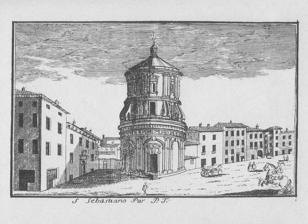
Building: San Sebastiano, Milan
Country: Italy
Year built: 1617
Temple-Church of San Sebastiano Engraving (1745) by Marc'Antonio Dal Re Religion Affiliation Roman Catholic Province Milan Location Location Milan , Italy Architecture Type Church Style Mannerism Groundbreaking 1576 Completed 17th century Church in Milan, Italy San Sebastiano. The Temple of San Sebastiano is a late- Renaissance - or Mannerist -style church in central Milan . The cylindrical church is shaped like a can capped with a dome. The octagonal church was commissioned in 1576, after the end of a season of plague, dedicated to St Sebastian. The non-linear layout is atypical for post- Tridentine churches. Perhaps the site, which had housed an earlier medieval church or sanctuary dedicated to San Quilino, dictated the shape. Some evidence suggests that the architect Pellegrino Tibaldi designed the building with other round churches or the Pantheon as models. He did not spare the mannerist details such as false windows on the top story, and highly decorated spandrels. The church construction was advanced in 1586, when Tibaldi left for Spain, and supervision of the project fell to Pietro Antonio Barca , who modified the height and size of the dome. In 1616-1617, under Fabio Mangone further reconstruction occurred with addition of a chancel to the main chapel. The cupola was decorated in 1832 by Agostino Comerio . The building has been used both as a church and civic chapel. Some rooms in the vestry are used to screen films. See also History of early modern period domes Sources Lombardy Beniculturali entry Wikimedia Commons has media related to San Sebastiano (Milan) . 45°27′44″N 9°11′10″E / 45.46222°N 9.18611°E / 45.46222; 9.18611 v t e Tourism in Milan History of Milan History of architecture and art in Milan Archaeological sites Colonne di San Lorenzo Milan amphitheatre Religious sites Cathedral Milan Cathedral Basilica di Santa Tecla Basilicas S. Ambrogio S. Calimero S. Carlo al Corso S. Eustorgio Portinari Chapel S. Lorenzo S. Marco S. Maria delle Grazie Leonardo da Vinci's Last Supper S. Maria della Passione S. Nazaro in Brolo S. Simpliciano S. Stefano Maggiore S. Vincenzo in Prato S. Vittore al Corpo Churches Sant'Angelo S. Antonio Abate S. Barnaba S. Bernardino alle Ossa S. Cristoforo sul Naviglio S. Fedele S. Giorgio al Palazzo S. Giovanni in Conca S. Gottardo S. Maria del Carmine S. Maria della Pace S Maria Incoronata S. Maria presso San Celso S. Maria presso San Satiro S. Maurizio al Monastero Maggiore S. Pietro in Gessate S. Sebastiano S. Sepolcro Oratorio di San Protaso Rotonda della Besana Other Chiaravalle Abbey Garegnano Charterhouse Mirasole Abbey Museums and galleries Alfa Romeo Museum Armani/Silos Bagatti Valsecchi Museum Castello Sforzesco Antique Furniture & Wooden Sculpture Museum Applied Arts Collection Archaeological Museum Egyptian Museum Museum of Musical Instruments Museo d'Arte Antica Pinacoteca Civic Aquarium Galleria d'Arte Moderna Gallerie di Piazza Scala Art collection of Fondazione Cariplo Palazzo Anguissola Antona Traversi Palazzo Brentani Museo Civico di Storia Naturale di Milano Museo del Novecento Museo del Risorgimento Museo della Scienza e della Tecnologia "Leonardo da Vinci" Museo Diocesano Museo Poldi Pezzoli Museo Teatrale alla Scala Contemporary Art Pavilion Pinacoteca di Brera Triennale di Milano Villas and palaces Casa Campanini Casa degli Omenoni Casa di Riposo per Musicisti Casa Manzoni Casa Panigarola Castello Cova Palazzina Appiani Palazzo dell'Arengario Palazzo della Banca Commerciale Italiana Palazzo Belgioioso Palazzo Borromeo Palazzo Carminati Palazzo Castiglioni Palazzo dei Giureconsulti Palazzo Mezzanotte Palazzo della Ragione Palazzo delle Scuole Palatine Palazzo del Senato ( State Archives of Milan ) Royal Palace of Milan Villa Belgiojoso Bonaparte Libraries Biblioteca Ambrosiana Biblioteca di Brera Theatres La Scala Piccolo Teatro Teatro degli Arcimboldi Teatro Dal Verme Teatro Lirico Squares and public spaces Galleria Vittorio Emanuele II Piazza Cordusio Piazza del Duomo Piazza della Scala Piazza Mercanti Piazza Gae Aulenti Streets and canals Corso Buenos Aires Navigli Quadrilatero della moda Via della Spiga Via Monte Napoleone Gardens and parks Basilicas Park Giardini Pubblici Indro Montanelli Monte Stella Orto Botanico di Brera Orto Botanico di Cascina Rosa Parco Sempione Villa Litta Modignani Sporting sceneries Allianz Cloud Arena Arena Civica Hippodrome of San Siro Idroscalo Mediolanum Forum San Siro Stadio del Ghiaccio Agorà Velodromo Vigorelli Events and traditions EICMA Expo 2015 Fiera Milano Milan Fashion Week Milan Furniture Fair Milan International (1906) Milan Triennial Oh bej! Oh bej! Tourism in Italy Outline of Milan Authority control databases International VIAF National United States